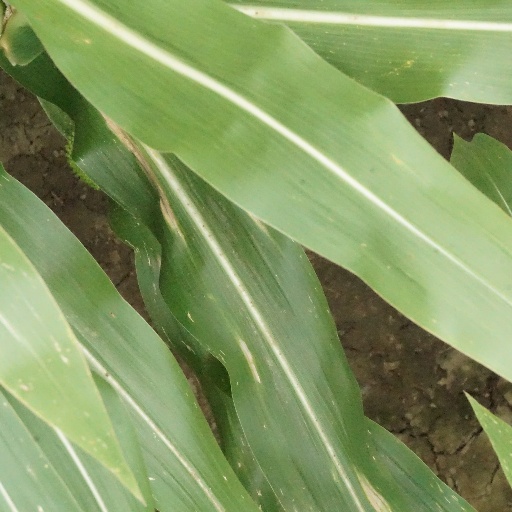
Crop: maize; corn